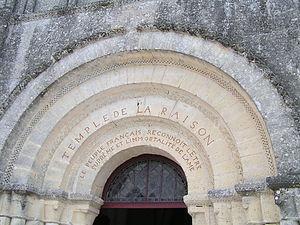
église de Criteuil-la-Madeleine, Charente, France
Criteuil-la-Magdeleine est une commune du sud-ouest de la France, située dans le département de la Charente.